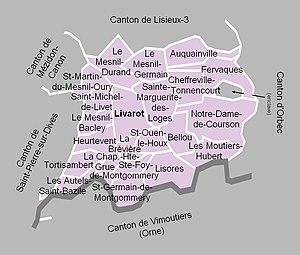
Carte du canton de Livarot en 2012.
Le canton de Livarot est une division administrative française située dans le département du Calvados et la région Normandie.